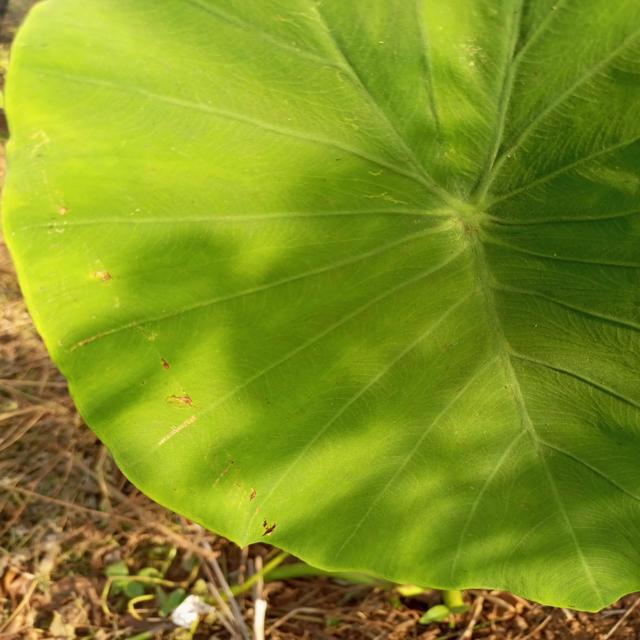
Label: Early_Blight